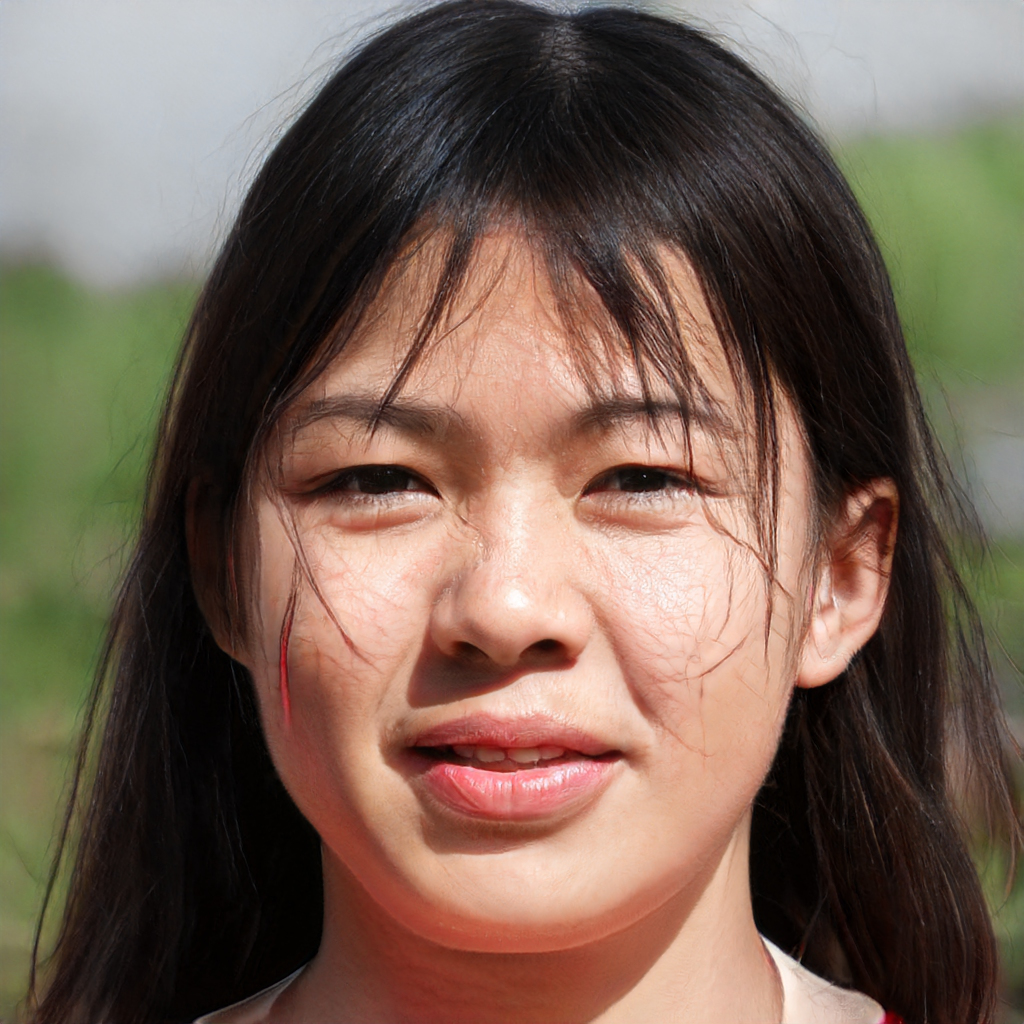
Portrait style: Real Portrait